Yamatohime-no-mikoto

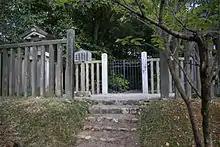
The legendary burial ground of Yamatohime-no-mikoto near Ise Shrine designated by the Imperial Household Agency

Legend says that about 2,000 years ago, Emperor Suinin ordered his daughter, Princess Yamatohime-no-mikoto, to set out and find a suitable permanent location from which to hold ceremonies for Amaterasu Ōmikami. Prior to this, Amaterasu Ōmikami had been worshiped within the Imperial Palace at Yamato, before a temporary location was created in the eastern Nara Basin. Yamatohime-no-mikoto is said to have set out from Mt. Miwa and wandered for 20 years through the regions of Ōmi and Mino in search of a suitable location.